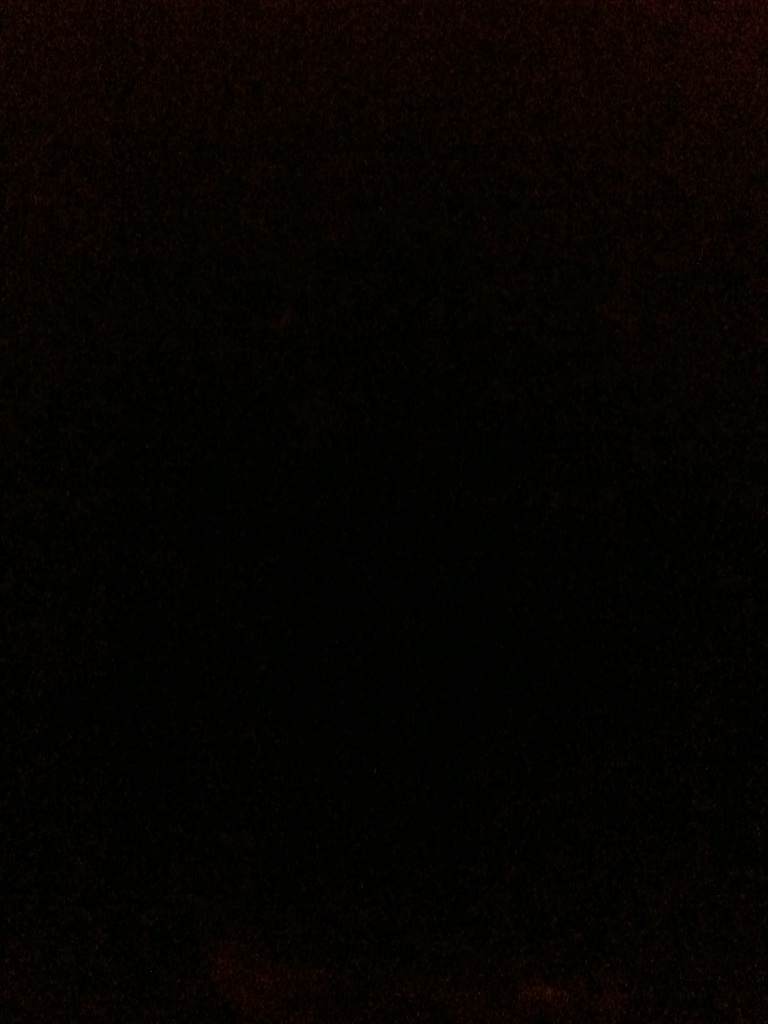Question: What is this bottle?
Answer: unanswerable